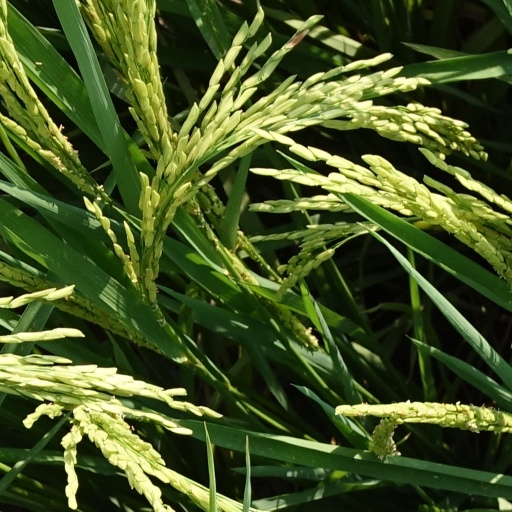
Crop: rice